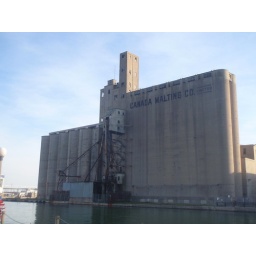
My first trip down to the lake on my bike in Toronto